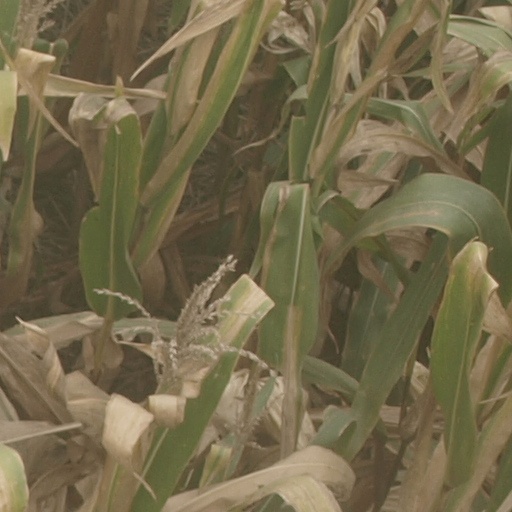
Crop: maize; corn